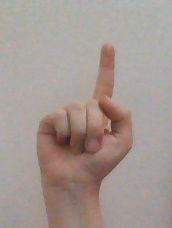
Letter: bb